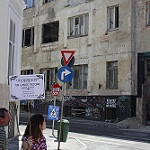
Label: non_damage_buildings_street